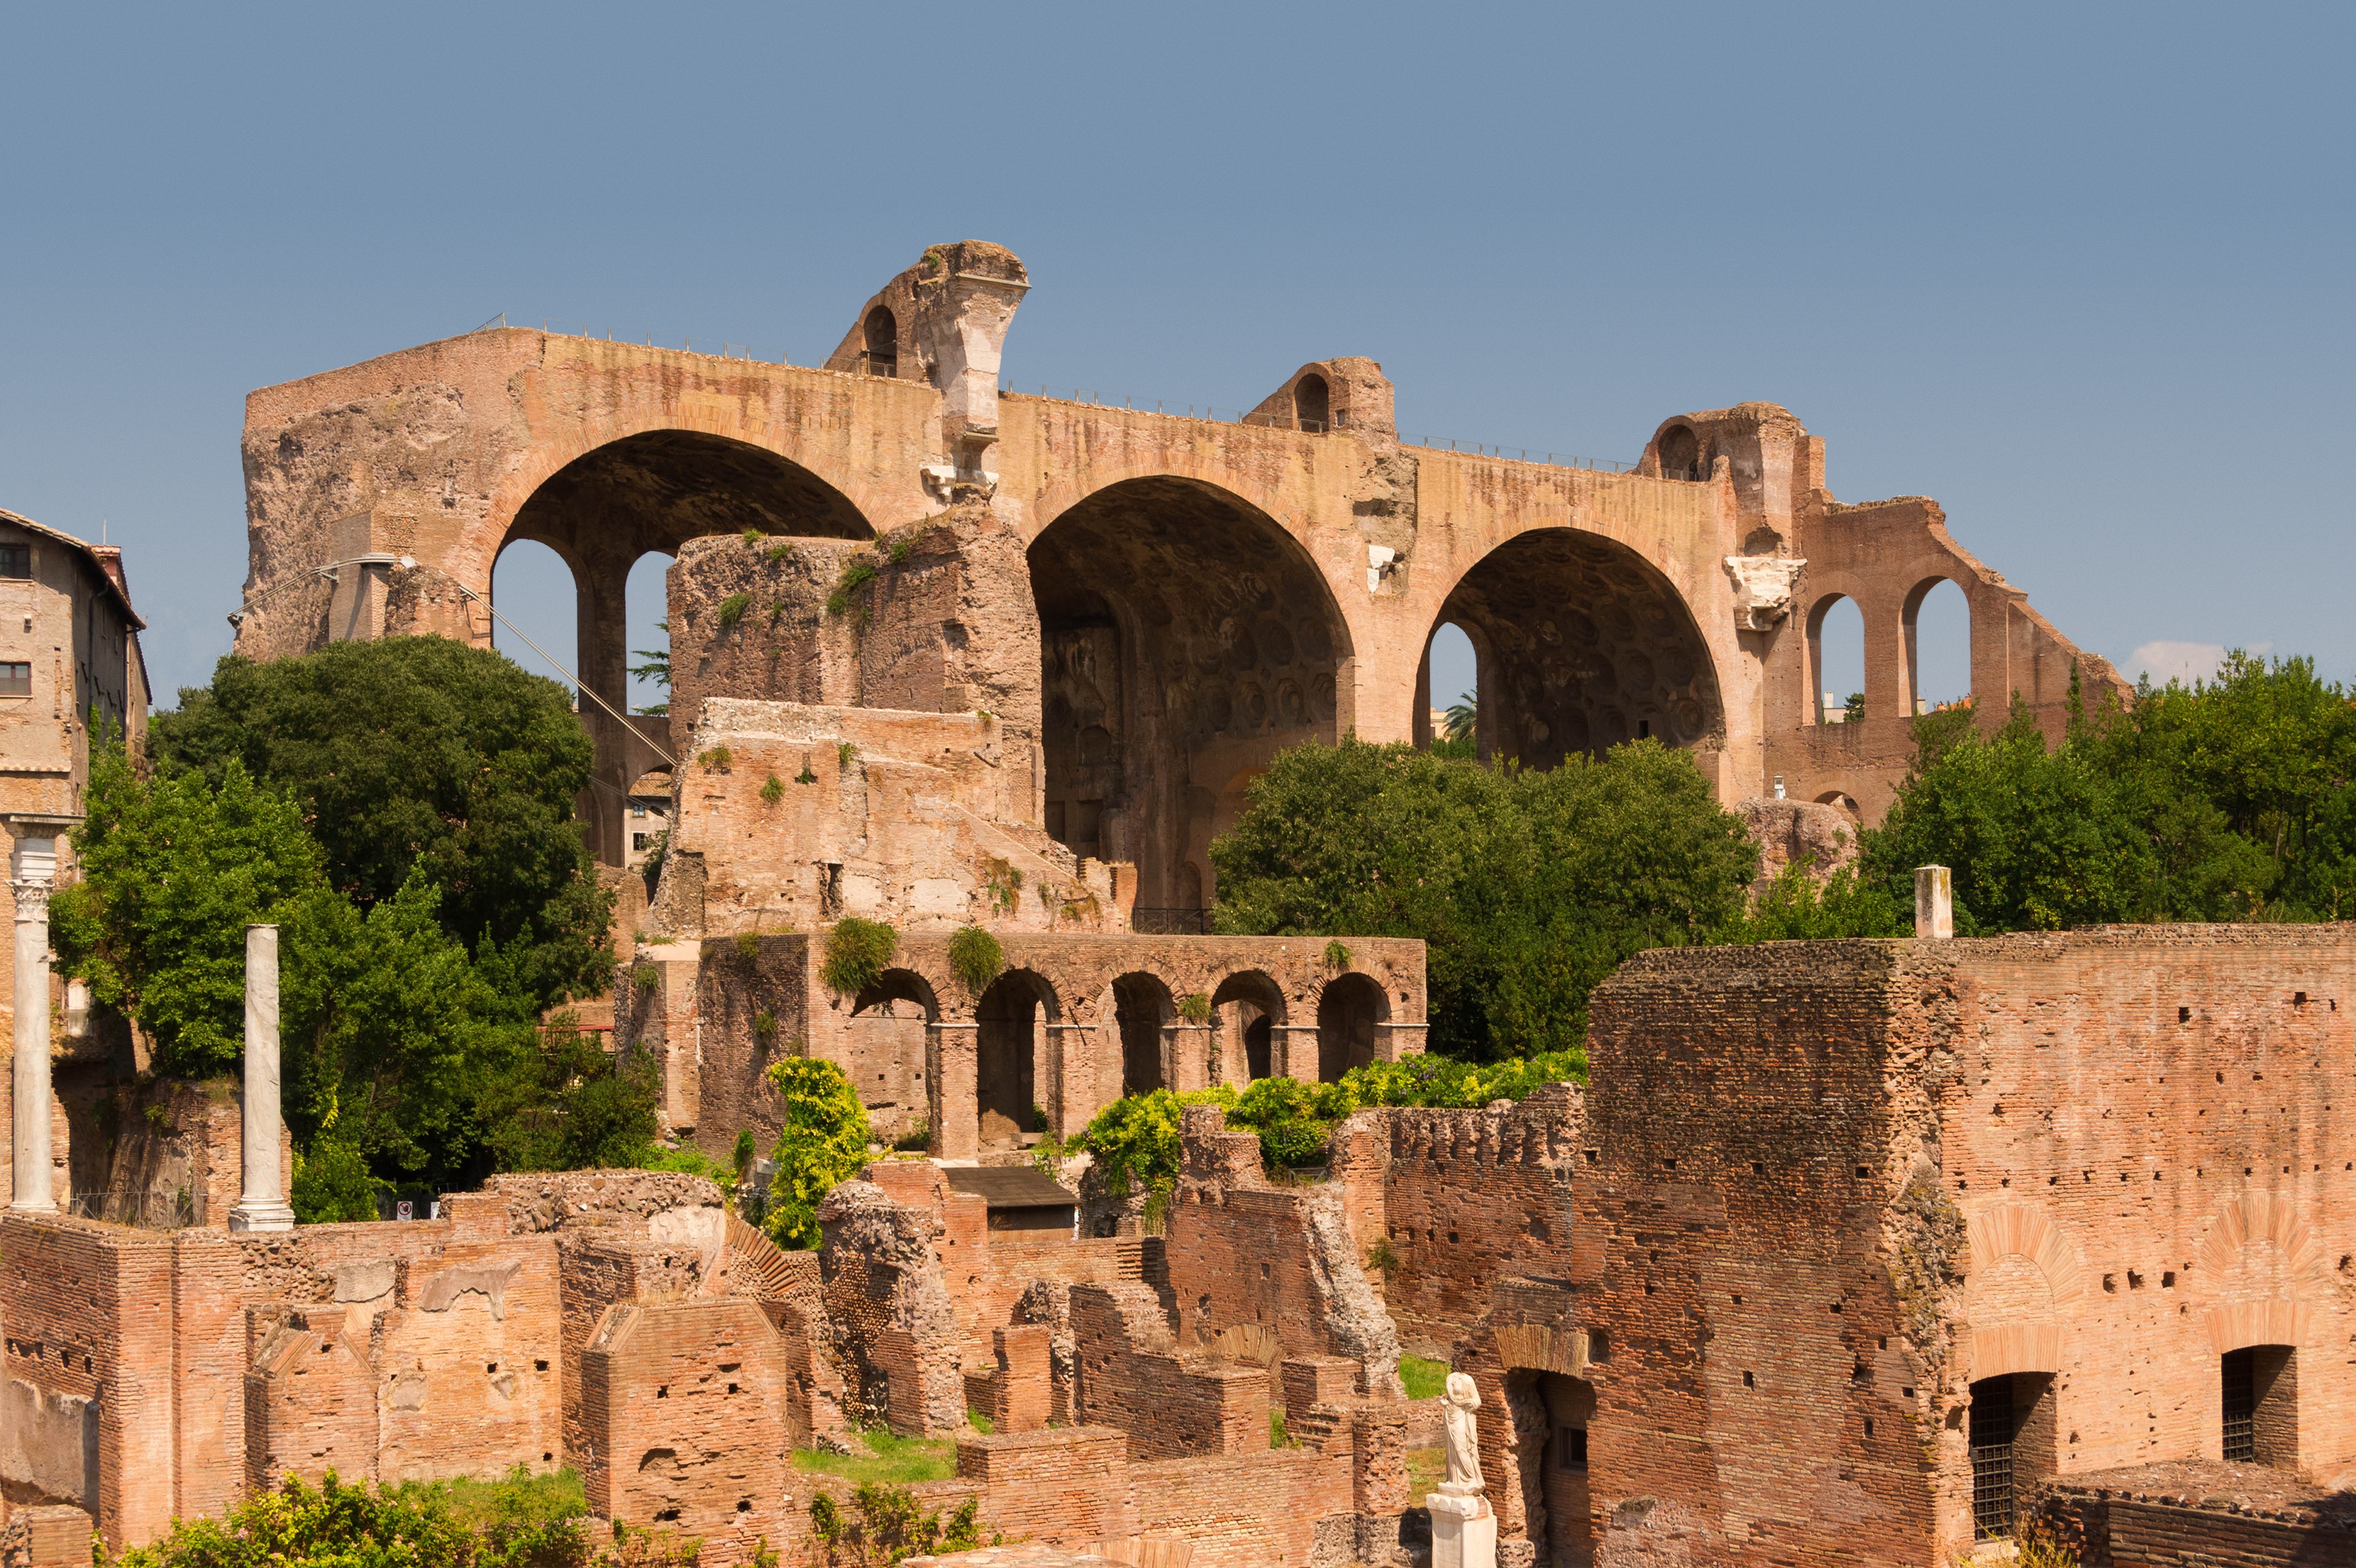
architecture, town, building, village, arch, landmark, italy, historic, fortification, tourism, rome, amphitheatre, ruins, monastery, history, remains, basilica, middle ages, ancient rome, aqueduct, unesco world heritage site, forum romanum, historic site, ancient history, human settlement, ancient roman architecture, byzantine architecture, constantine maxentius